Silverwood Theme Park

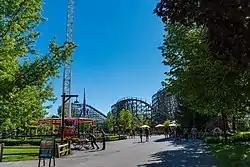
Roller Coaster Alley

Silverwood Theme Park is an amusement park located near the city of Athol in northern Idaho, United States, near the town of Coeur d'Alene, approximately from Spokane, Washington on US 95. Gary Norton opened the park on June 20, 1988. Originally, the park included a small assortment of carnival rides, a "main street" with shops and eateries, and an authentic steam train that traveled in a 30-minute loop around the owner's property. From 1973 to 1988, the land, along with a fully functioning airstrip, was operated as the Henley Aerodrome, named after the family whom Norton bought it from in 1981.